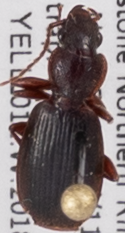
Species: Cymindis cribricollis
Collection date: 2018-08-09
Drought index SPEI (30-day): -1.106
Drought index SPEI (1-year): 1.45
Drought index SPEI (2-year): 0.9